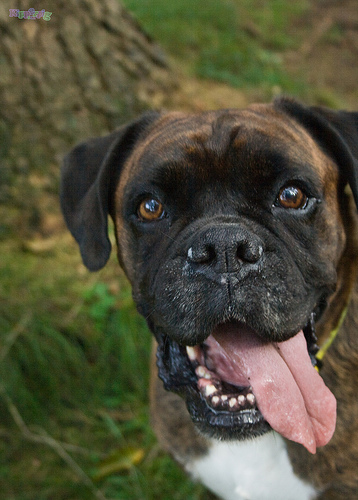
Animal: dog
Breed: boxer